L'Avare (film)

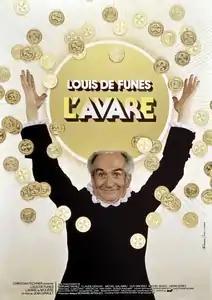
French theatrical release poster

L'Avare is a 1980 French comedy film written and directed by Louis de Funès and Jean Girault, and starring de Funès. The English title of the film is "The Miser". It is an adaptation of Molière's famous comedy "L'Avare" ("The Miser").